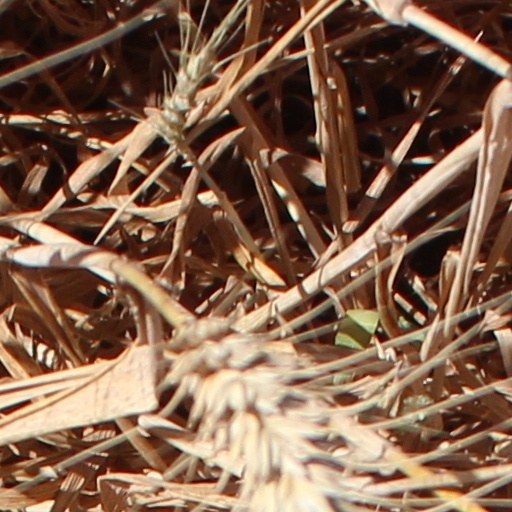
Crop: wheat